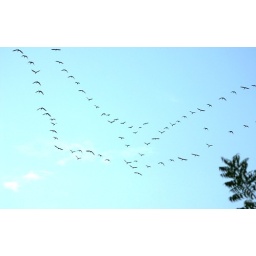
Migrating birds take the shape of a bird flying over the backwaters of Kerala. Best viewed in LARGE